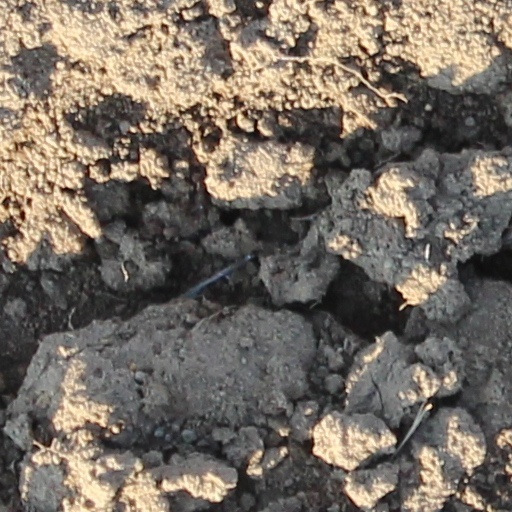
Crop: wheat